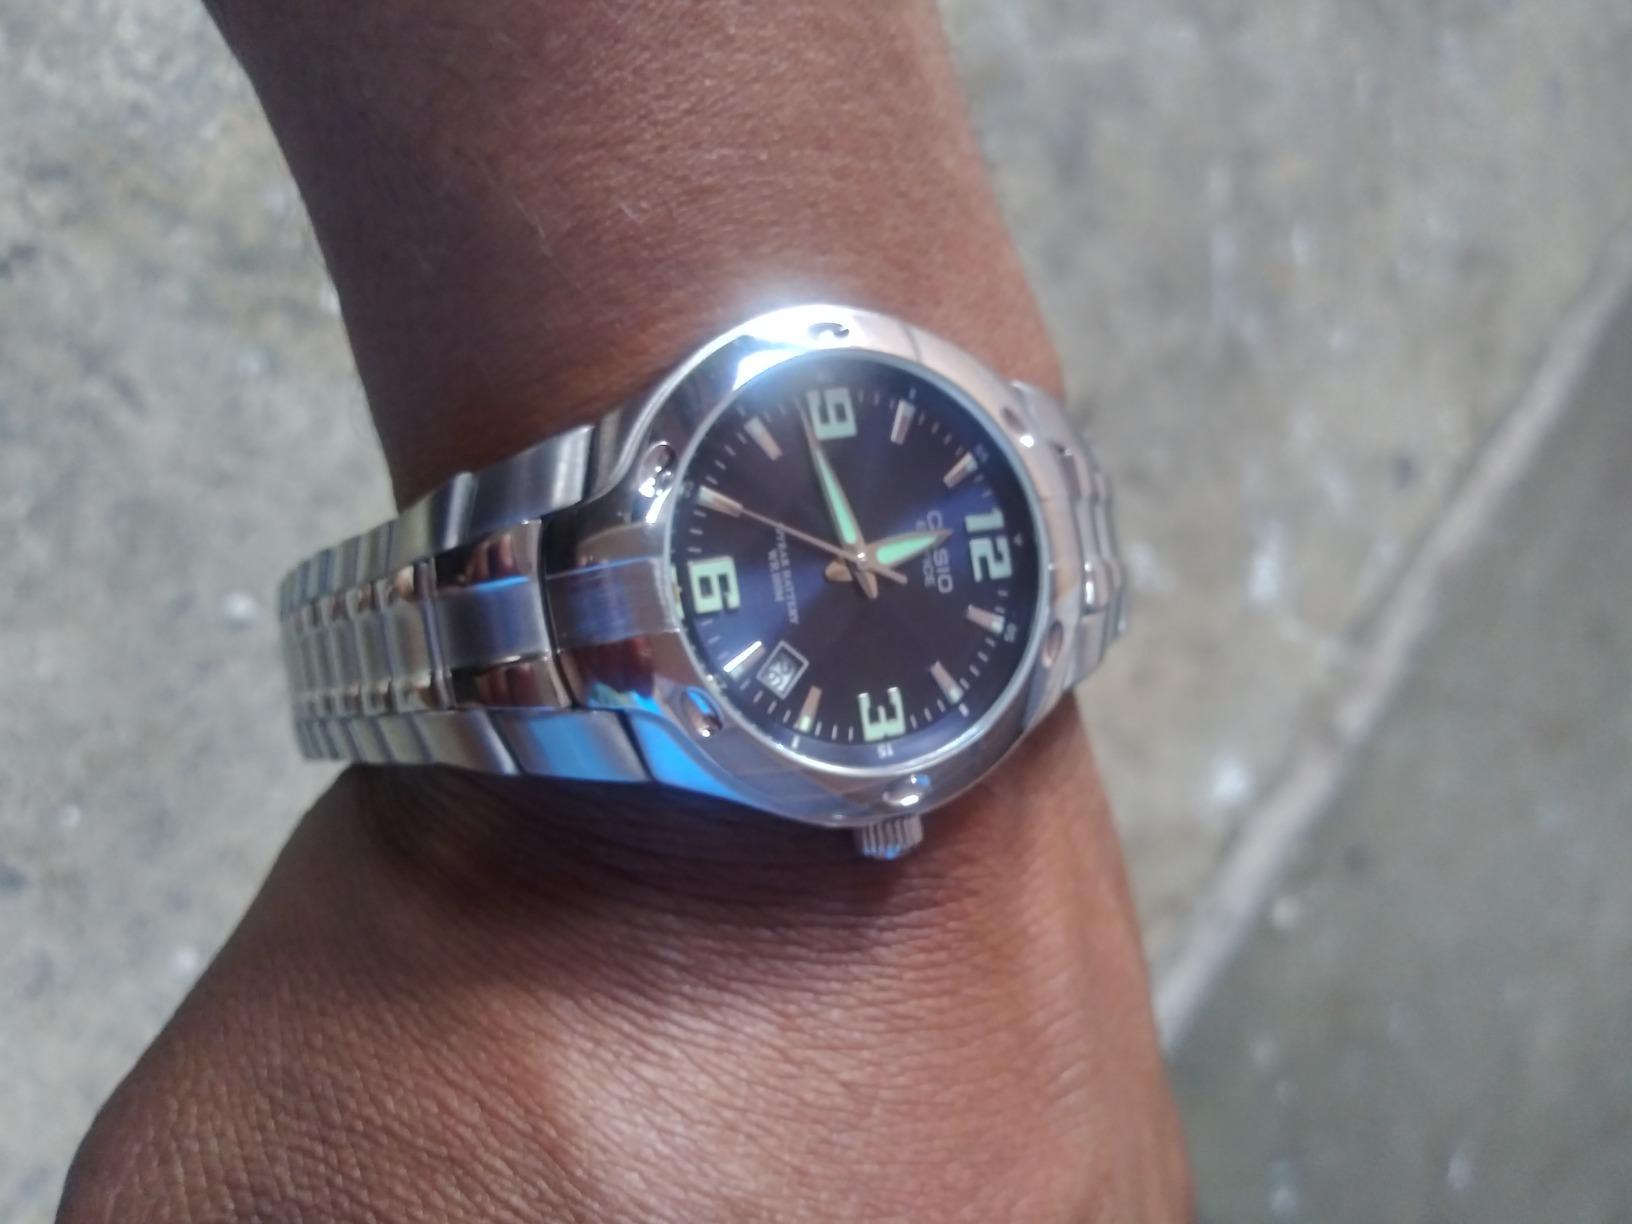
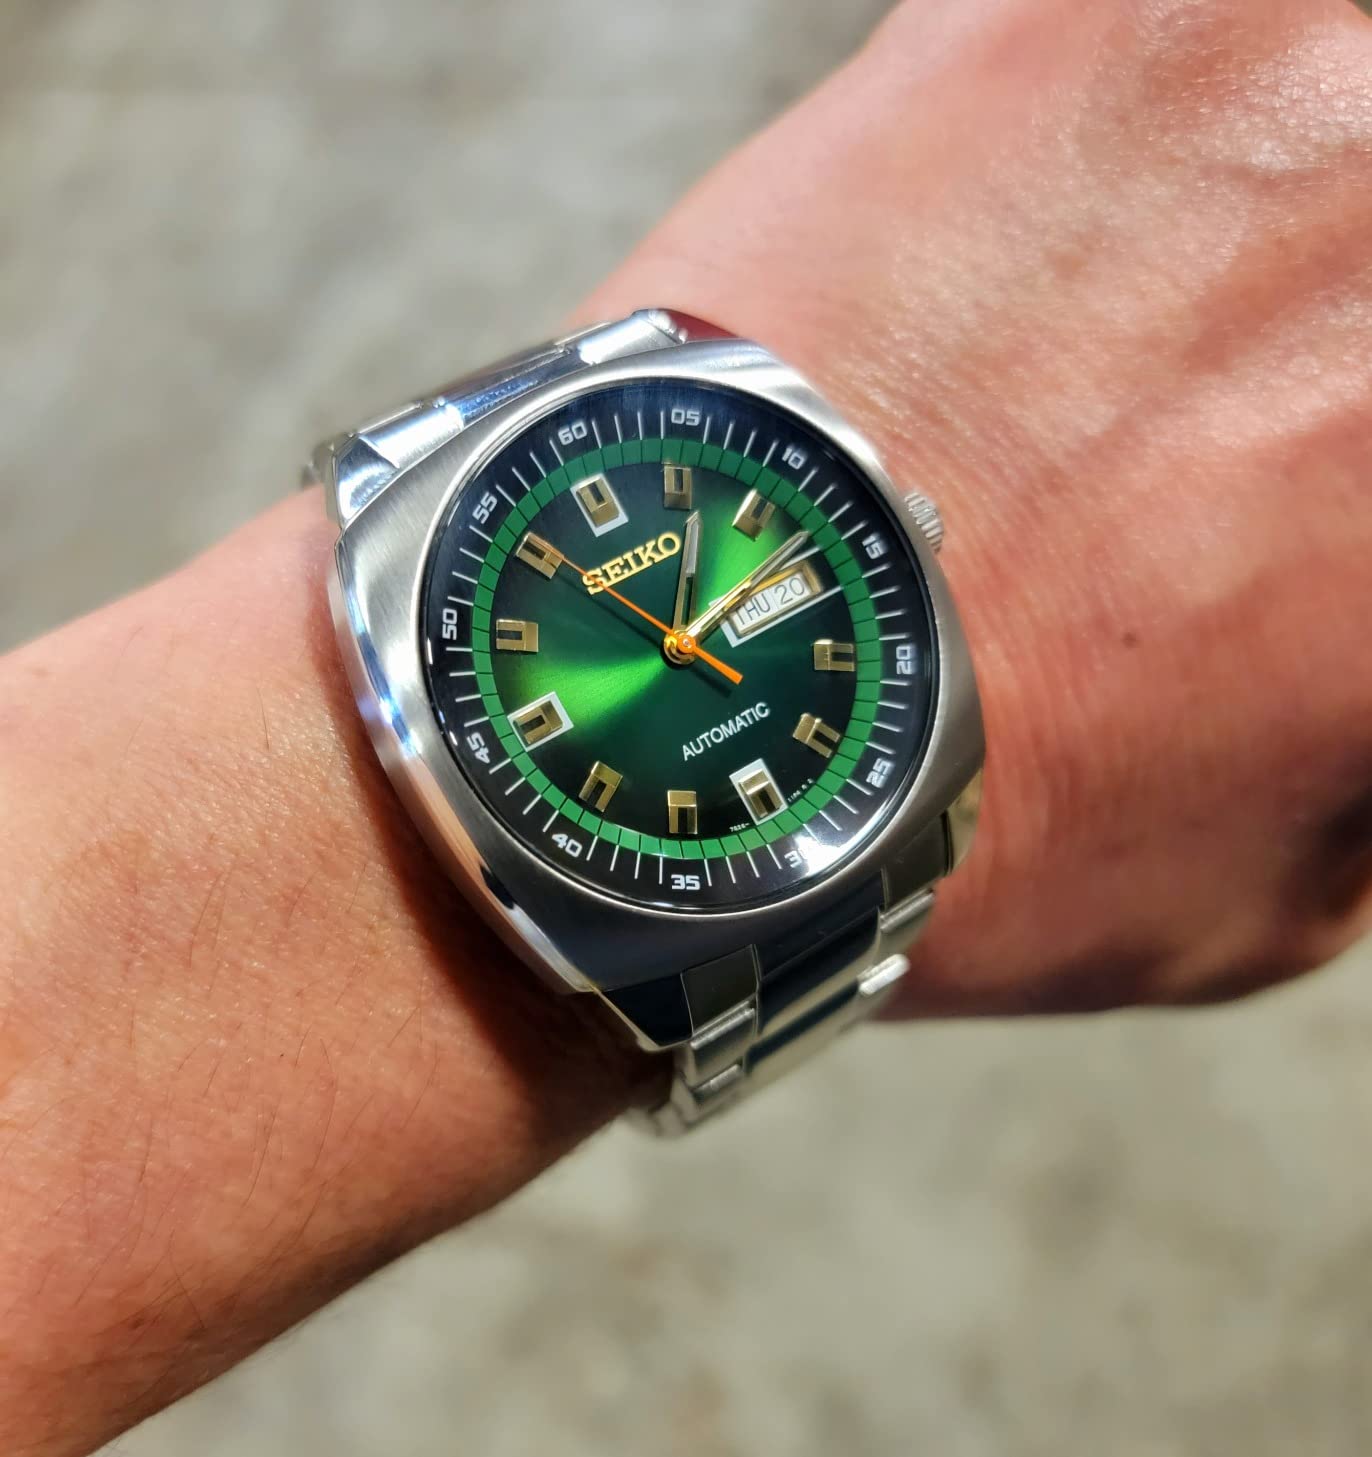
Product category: accessories_watch
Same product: no